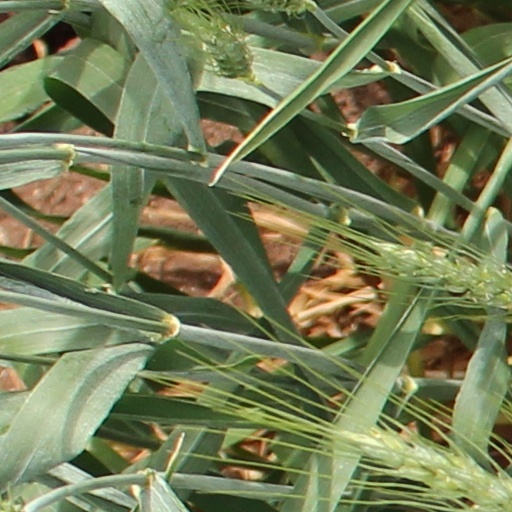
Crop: wheat